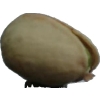
Label: pistachio